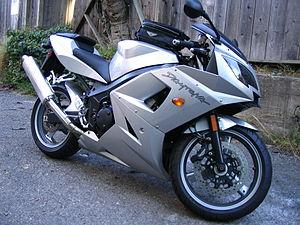
La Daytona est une moto sportive construite par la firme britannique Triumph.